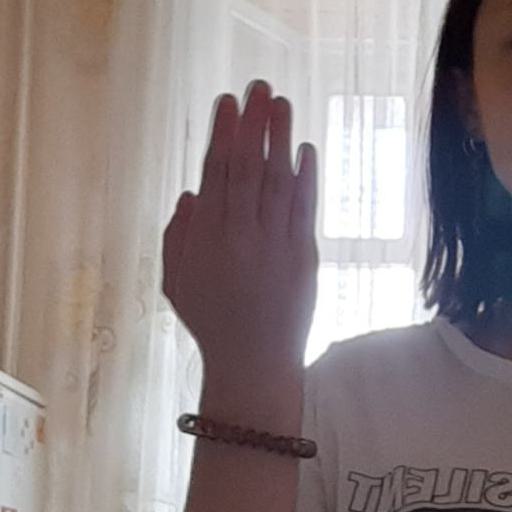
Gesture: stop_inverted